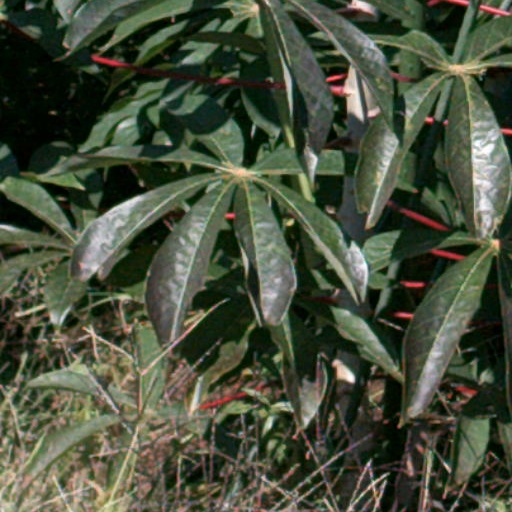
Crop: cassava